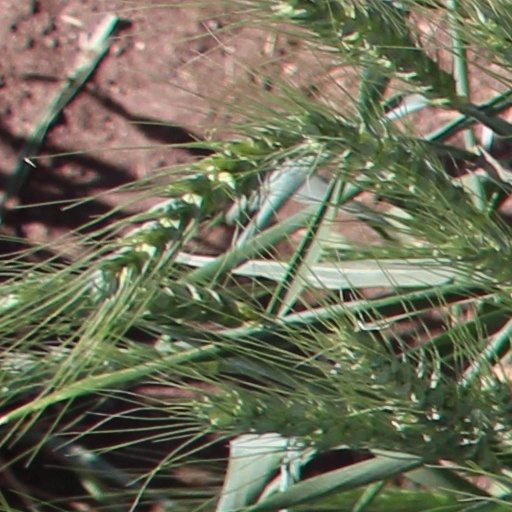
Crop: wheat